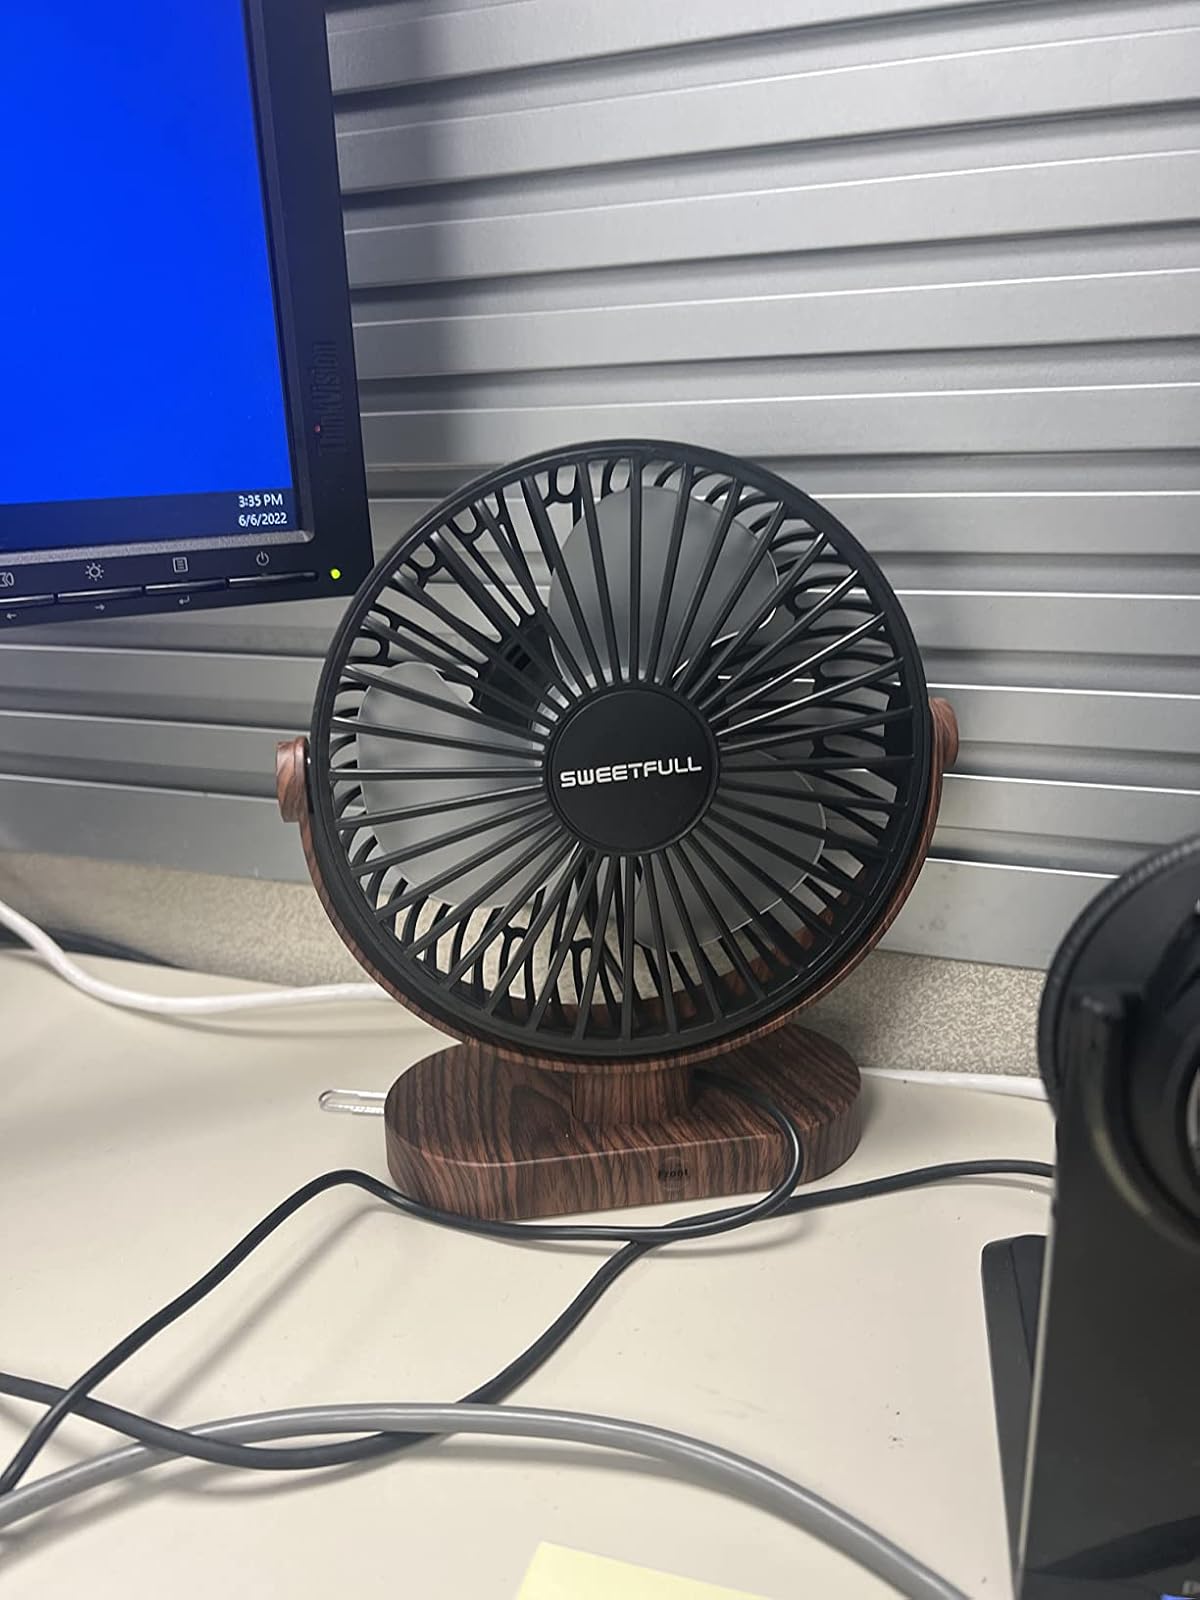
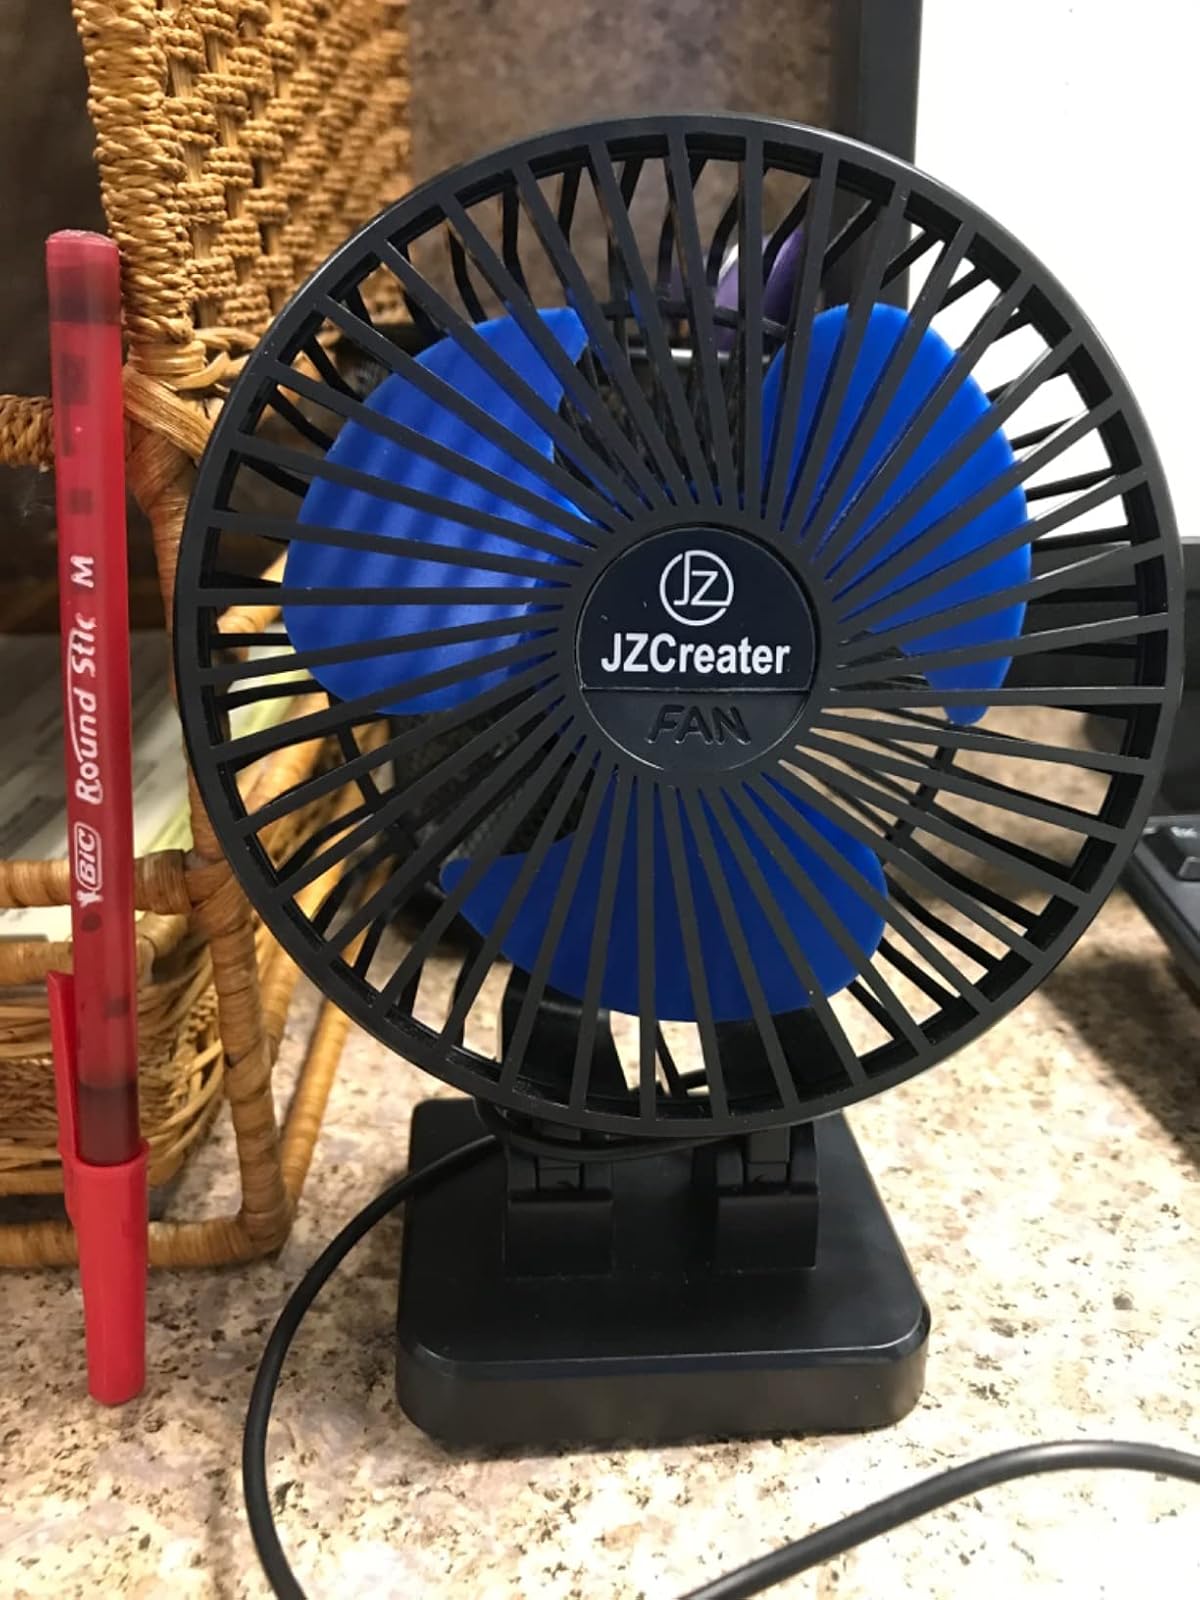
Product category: fan
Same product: no